Mersin

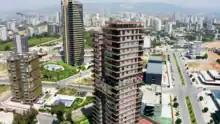
Limonluk neighbourhood

The area later became a part of the Roman province of Cilicia, which had its capital at Tarsus, while nearby Mersin was the major port. The city, whose name was Latinised to Zephyrium, was renamed as Hadrianopolis in honour of the Roman emperor Hadrian. After the death of the emperor Theodosius I in 395 and the subsequent permanent division of the Roman Empire, Mersin fell into what became the Byzantine Empire.